Jericho Drumm

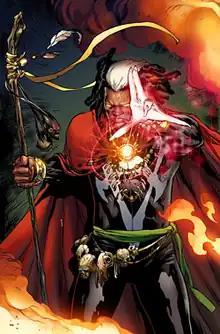
Doctor Voodoo as the Sorcerer Supreme in "New Avengers" #53 (July 2009). Art by Billy Tan and Matt Banning.

Brother Voodoo eventually succumbs to the lure of power that Damballah's wangal represented. The god Damballah takes over Voodoo's soul, burns down the mansion and apparently kills Bambu. He travels to New York City to attempt to take over the mind and body of Doctor Strange, who frees Voodoo of Damballah's influence. He later becomes involved with the supernatural 'Howling Commandos" operation of the espionage agency S.H.I.E.L.D.